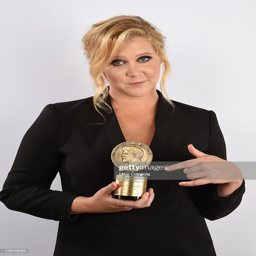
comedian poses with award during ceremony .